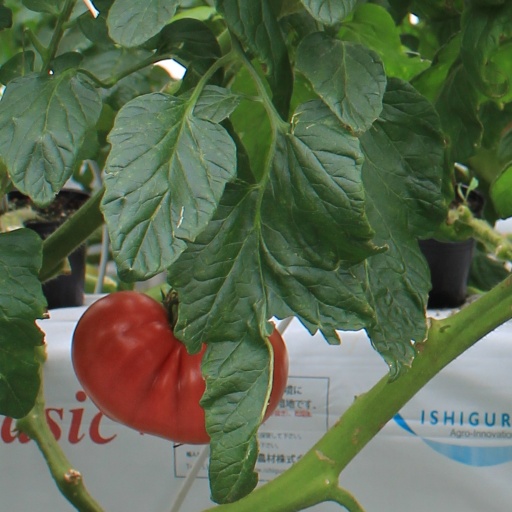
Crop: tomato